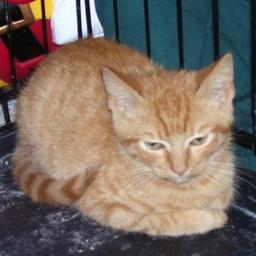
Animal: cats